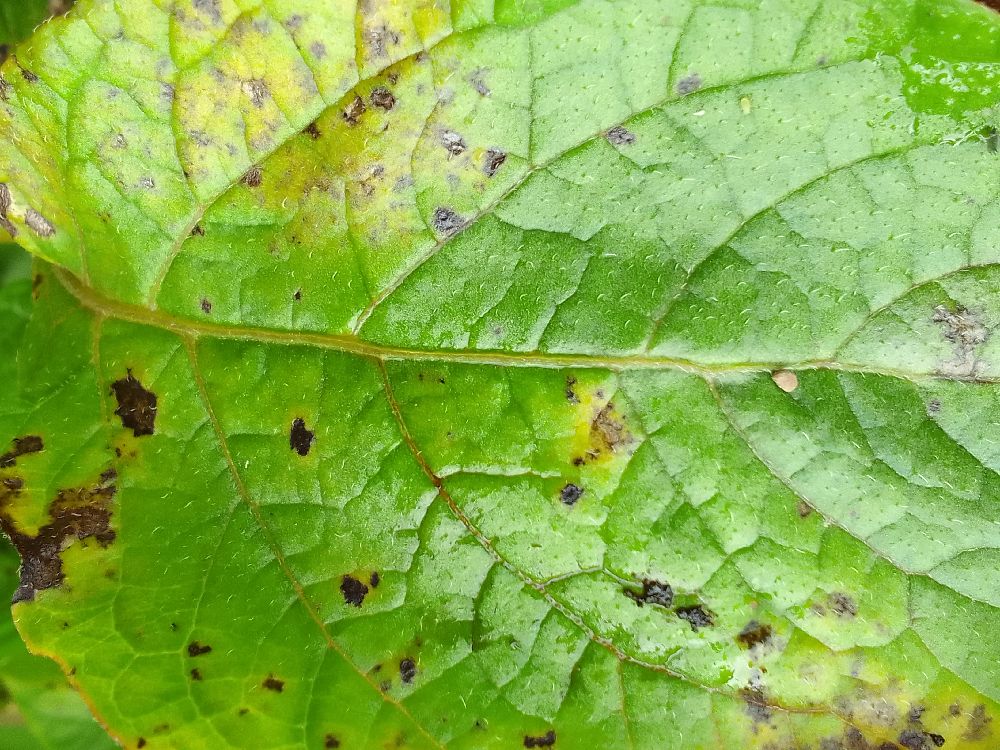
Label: Early blight